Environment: real
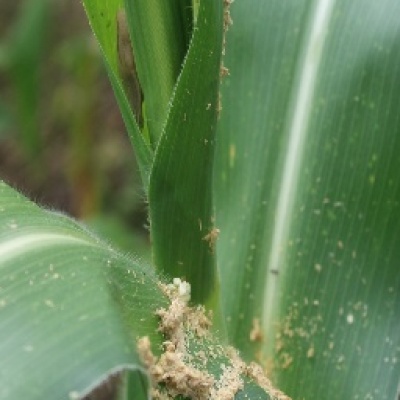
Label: fall_armyworm